Peggy Dolan

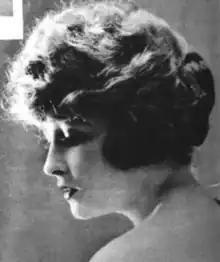
Peggy Dolan, from a 1920 publication

Peggy Dolan was an American dancer and actress in theater and vaudeville in the 1920s.